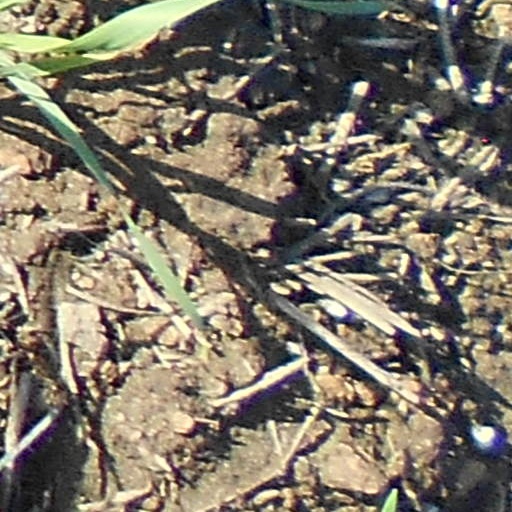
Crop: wheat